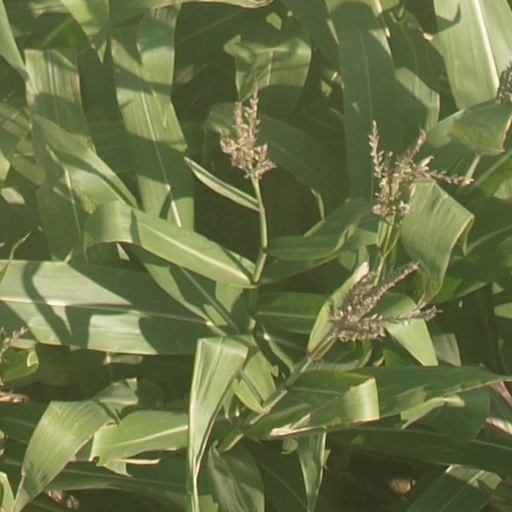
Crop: maize; corn